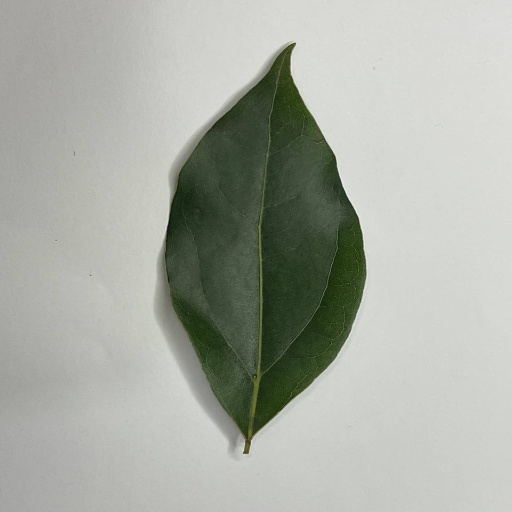
Species: Camphor
Leaf condition: Healthy Leaf